FS Class E.424

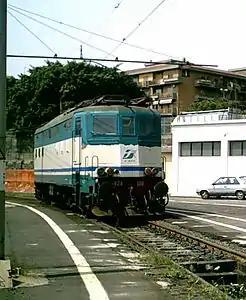
A E.424N in Catania with the recent XMPR livery

The FS E.424 is a class of Italian railways electric locomotives. They were built in 1943-1951 and have been decommissioned in 2008.